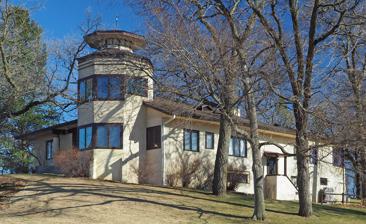
Building: Emil J. Oberhoffer House
Country: United States of America
Year built: 1914
Historic house in Minnesota, United States United States historic place Emil J. Oberhoffer House U.S. National Register of Historic Places The Emil J. Oberhoffer House viewed from the northwest Show map of Minnesota Show map of the United States Location 17020 Judicial Road West, Lakeville, Minnesota Coordinates 44°42′10″N 93°19′1″W / 44.70278°N 93.31694°W / 44.70278; -93.31694 Built 1914 Architect Paul Haugen & Newstrom Architectural style Prairie School NRHP reference No. 79001232 Added to NRHP December 31, 1979 The Emil J. Oberhoffer House is a historic house in Lakeville, Minnesota , United States, overlooking Orchard Lake . Emil Oberhoffer was the founder and first conductor of the Minneapolis Symphony Orchestra . The home was designed by Paul Haugen, who worked for Purcell and Elmslie , an architectural firm known for its renditions of Prairie School architecture. Later the home belonged to the parents of golfer Patty Berg . Architect Paul Haugen began his architectural career as an apprentice in Fargo, North Dakota . After moving to Minneapolis , he was influenced by the Prairie School style of architecture and ornamentation. This home was designed while he was on his own for a brief period of time around 1913.  During that time he designed several residences and a school in Burnsville . References